Grace Helbig

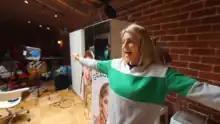
Helbig recording "Not Too Deep" in 2016

On September 1, 2014, Helbig premiered her audio-video podcast "Not Too Deep with Grace Helbig". New full-length episodes are made available each Monday on SoundCloud and iTunes, with video footage featured on Helbig's YouTube channel. Podcast episodes are produced by Melisa D. Monts.